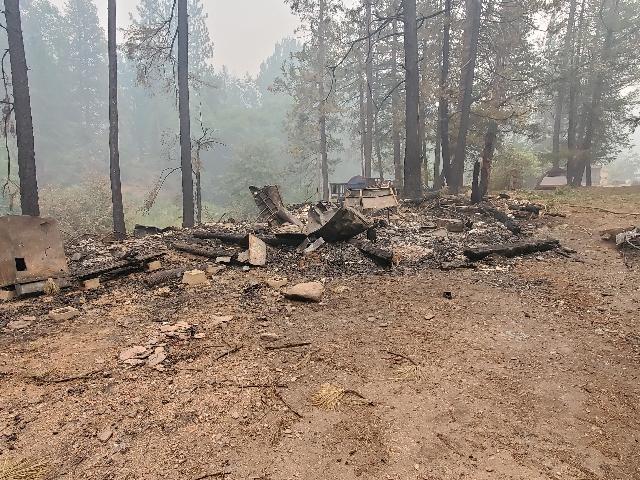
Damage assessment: destroyed